Saucy Monky

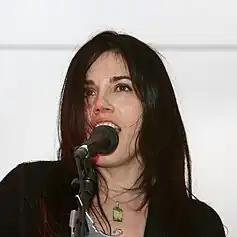
Saucy Monky at San Diego Indie Music Fest 2008

The band is fronted by Dublin-born singer and guitarist Annmarie Cullen (who formerly performed under the pseudonym Ann Marie Montade) and East Coast singer Cynthia Catania. Their rhythm section is Steve Giles (bass) and Megan Jane (drums).